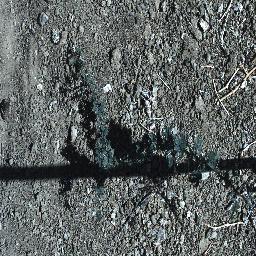
Label: prickly_acacia